High commissioner (Commonwealth)

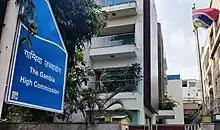
The high commission of The Gambia in New Delhi.

In the Commonwealth of Nations, a high commissioner is the senior diplomat, generally ranking as an ambassador, in charge of the diplomatic mission of one Commonwealth government to another. Instead of an embassy, the diplomatic mission is generally called a high commission.